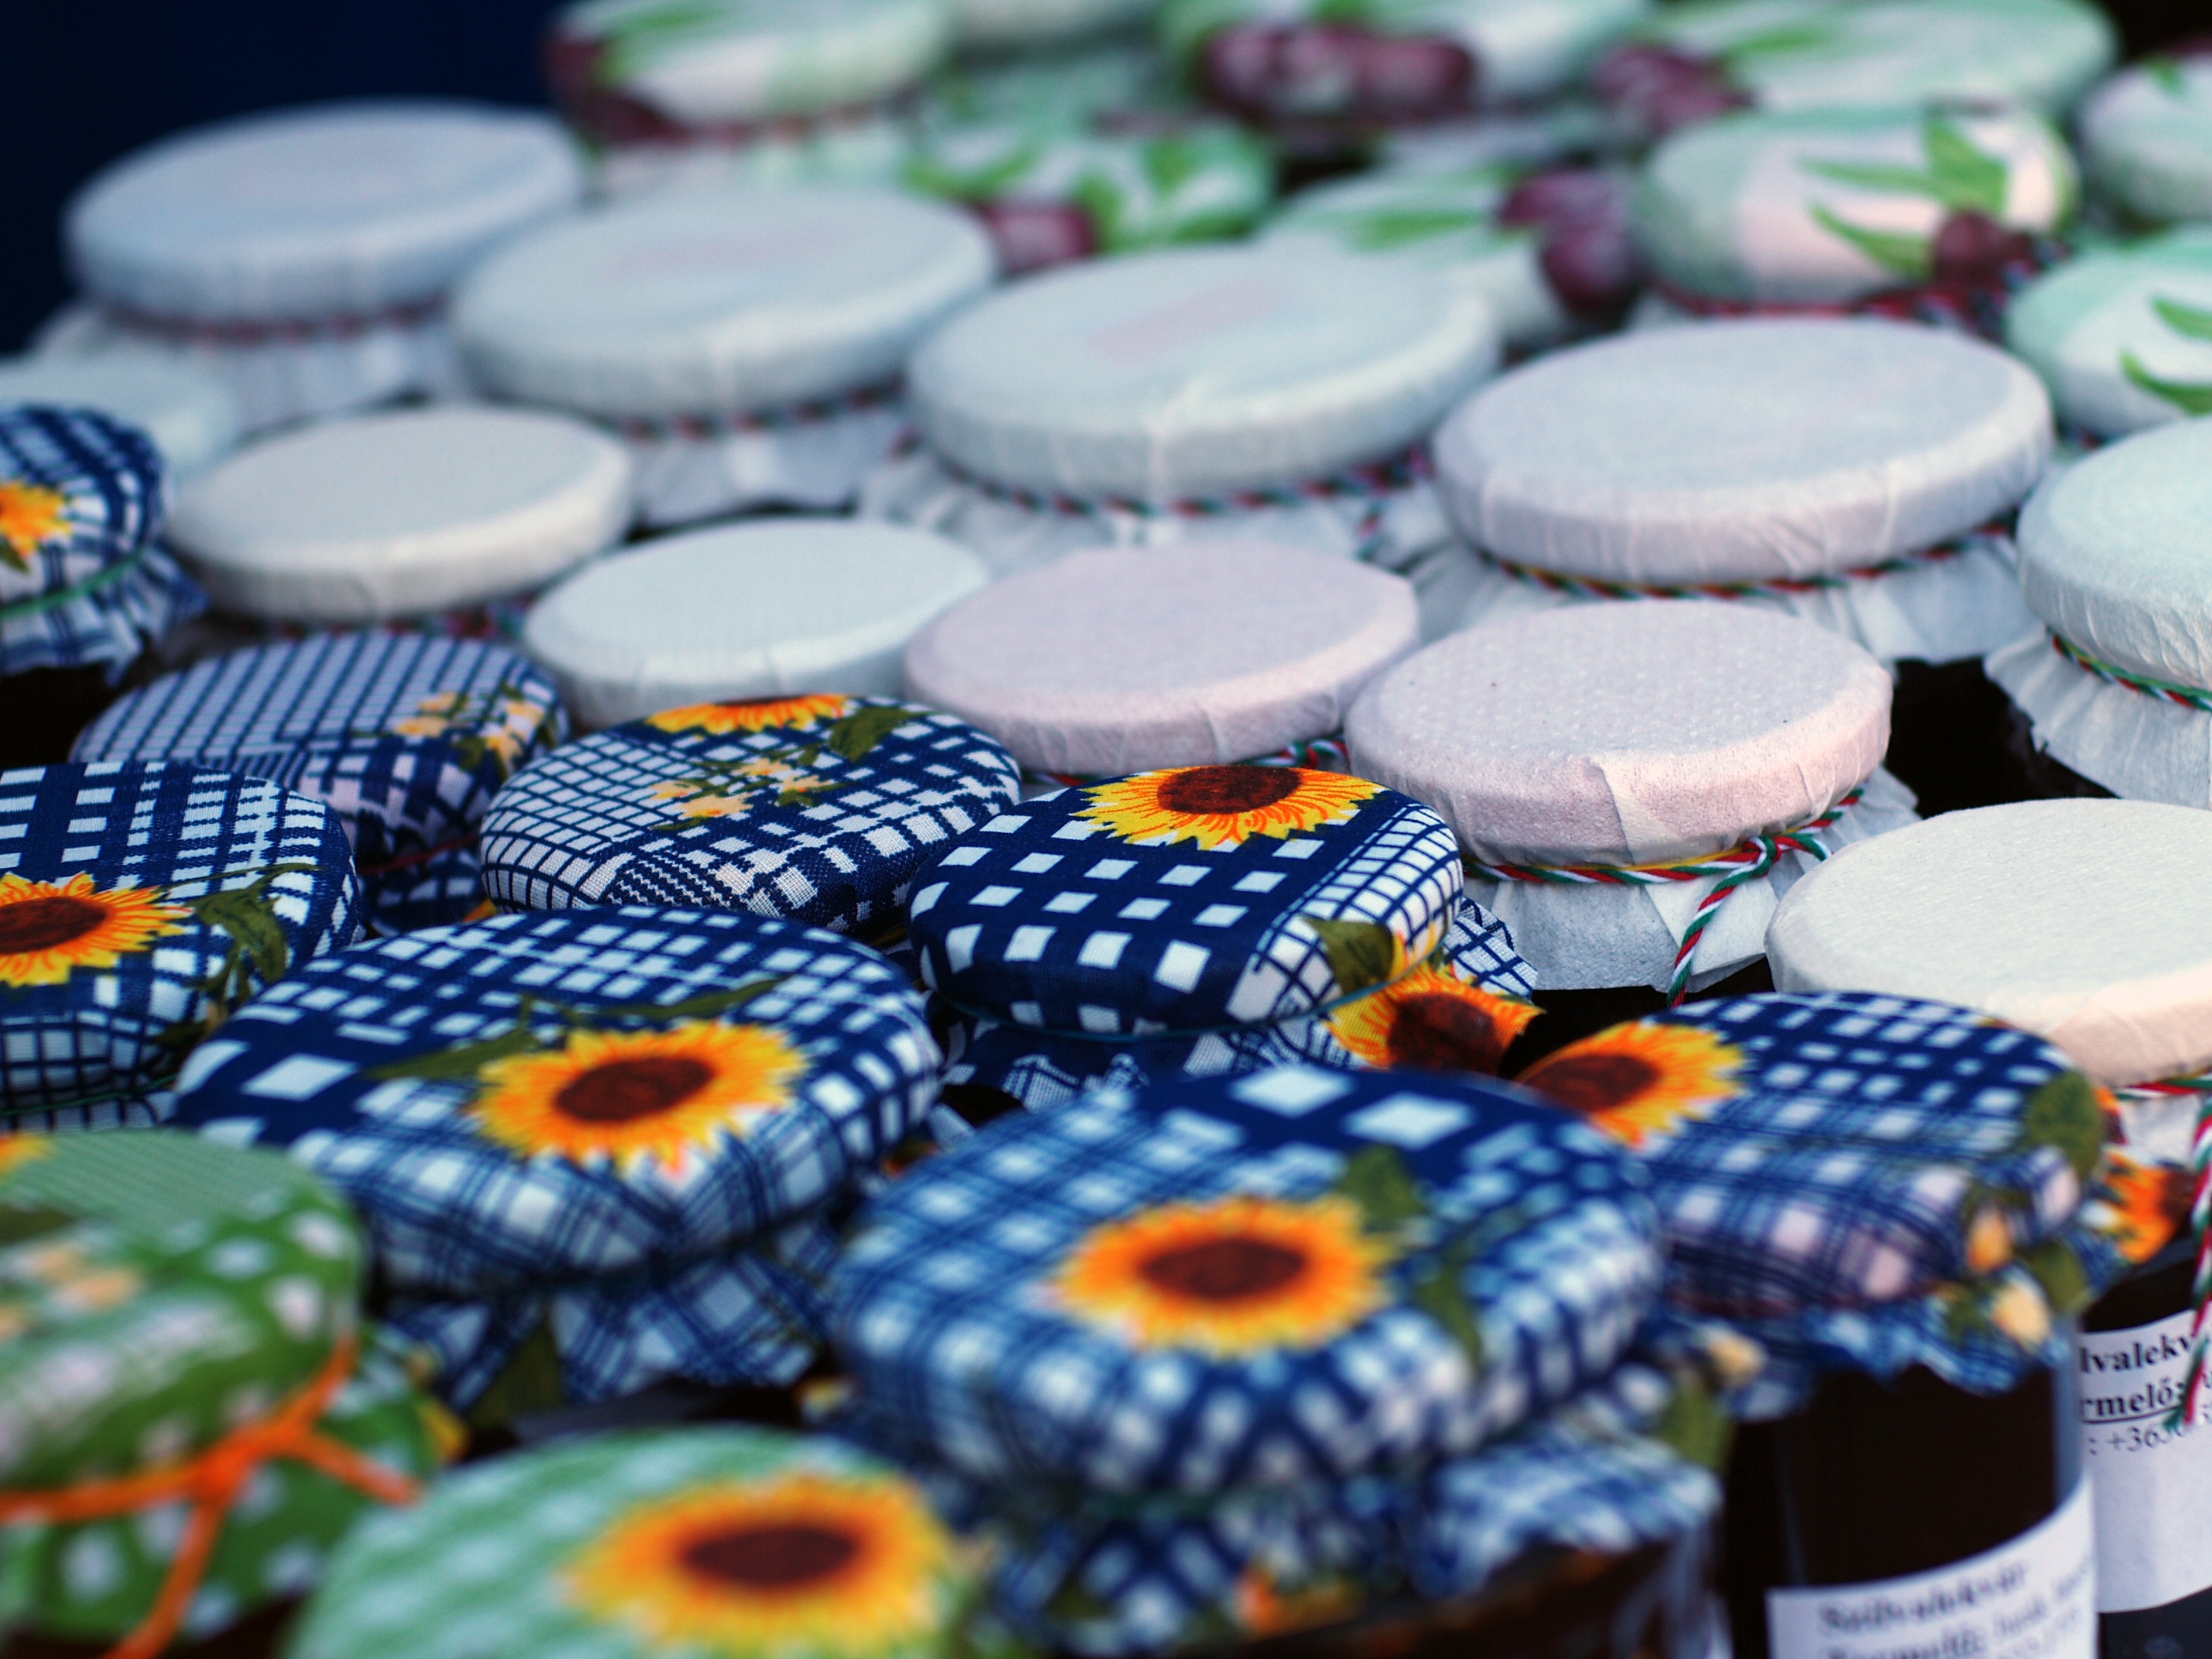
fruit, sweet, purple, jar, village, aroma, vegetable, color, fresh, bottle, blue, jam, plum, vitamin, art, markets, games